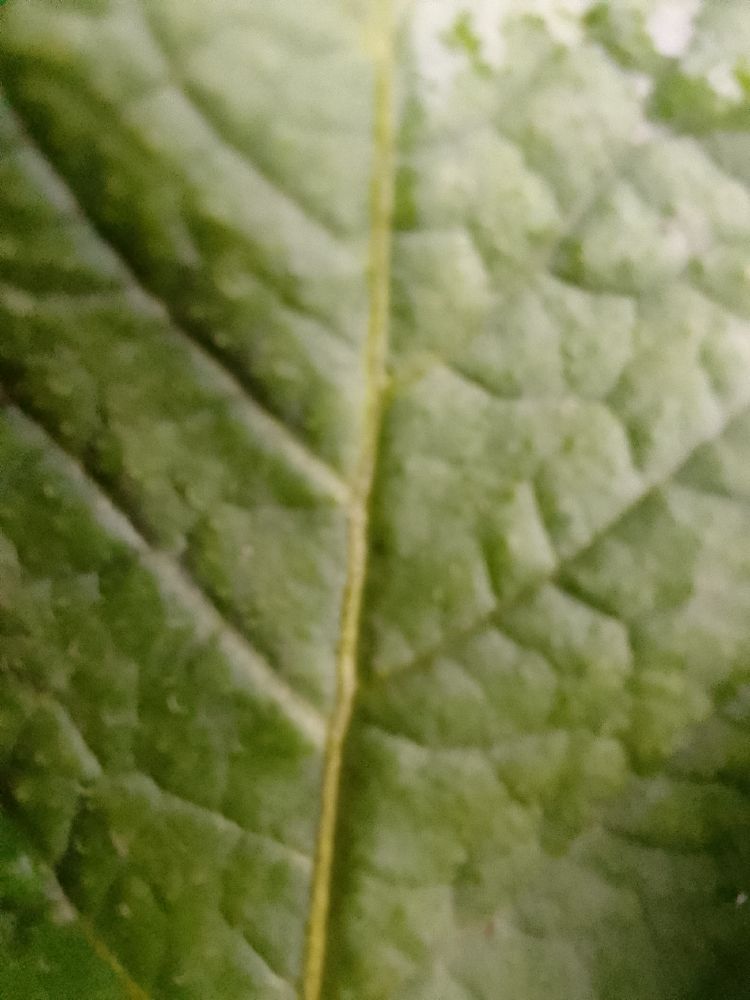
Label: Healthy